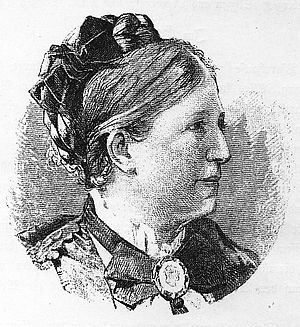
Marie Lipsius
Ida Maria Lipsius var en tysk musikforfatterinde. Hun var søster til Richard Adelbert Lipsius.